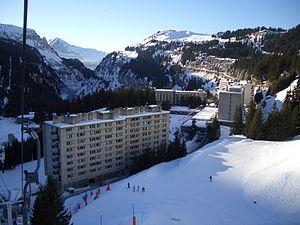
Le tourisme en pays de Savoie présente l'activité touristique sur le territoire savoyard, englobant les départements français de la Savoie et de la Haute-Savoie. Il est représenté par la marque Savoie Mont Blanc.
La loi du 9 janvier 1985 relative au développement et à la protection de la montagne, dite « loi Montagne », constitue en France le principal cadre législatif spécifiquement destiné aux territoires de montagne. Il s'agit du premier acte législatif proposant une gestion intégrée et transversale des territoires de montagne, et c'est la première fois en France qu'un espace géographique en tant que tel fait l'objet d'une loi. La loi Littoral, votée l'année suivante, suit le même esprit.